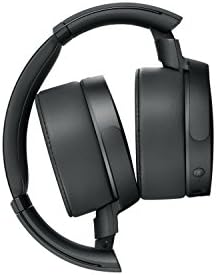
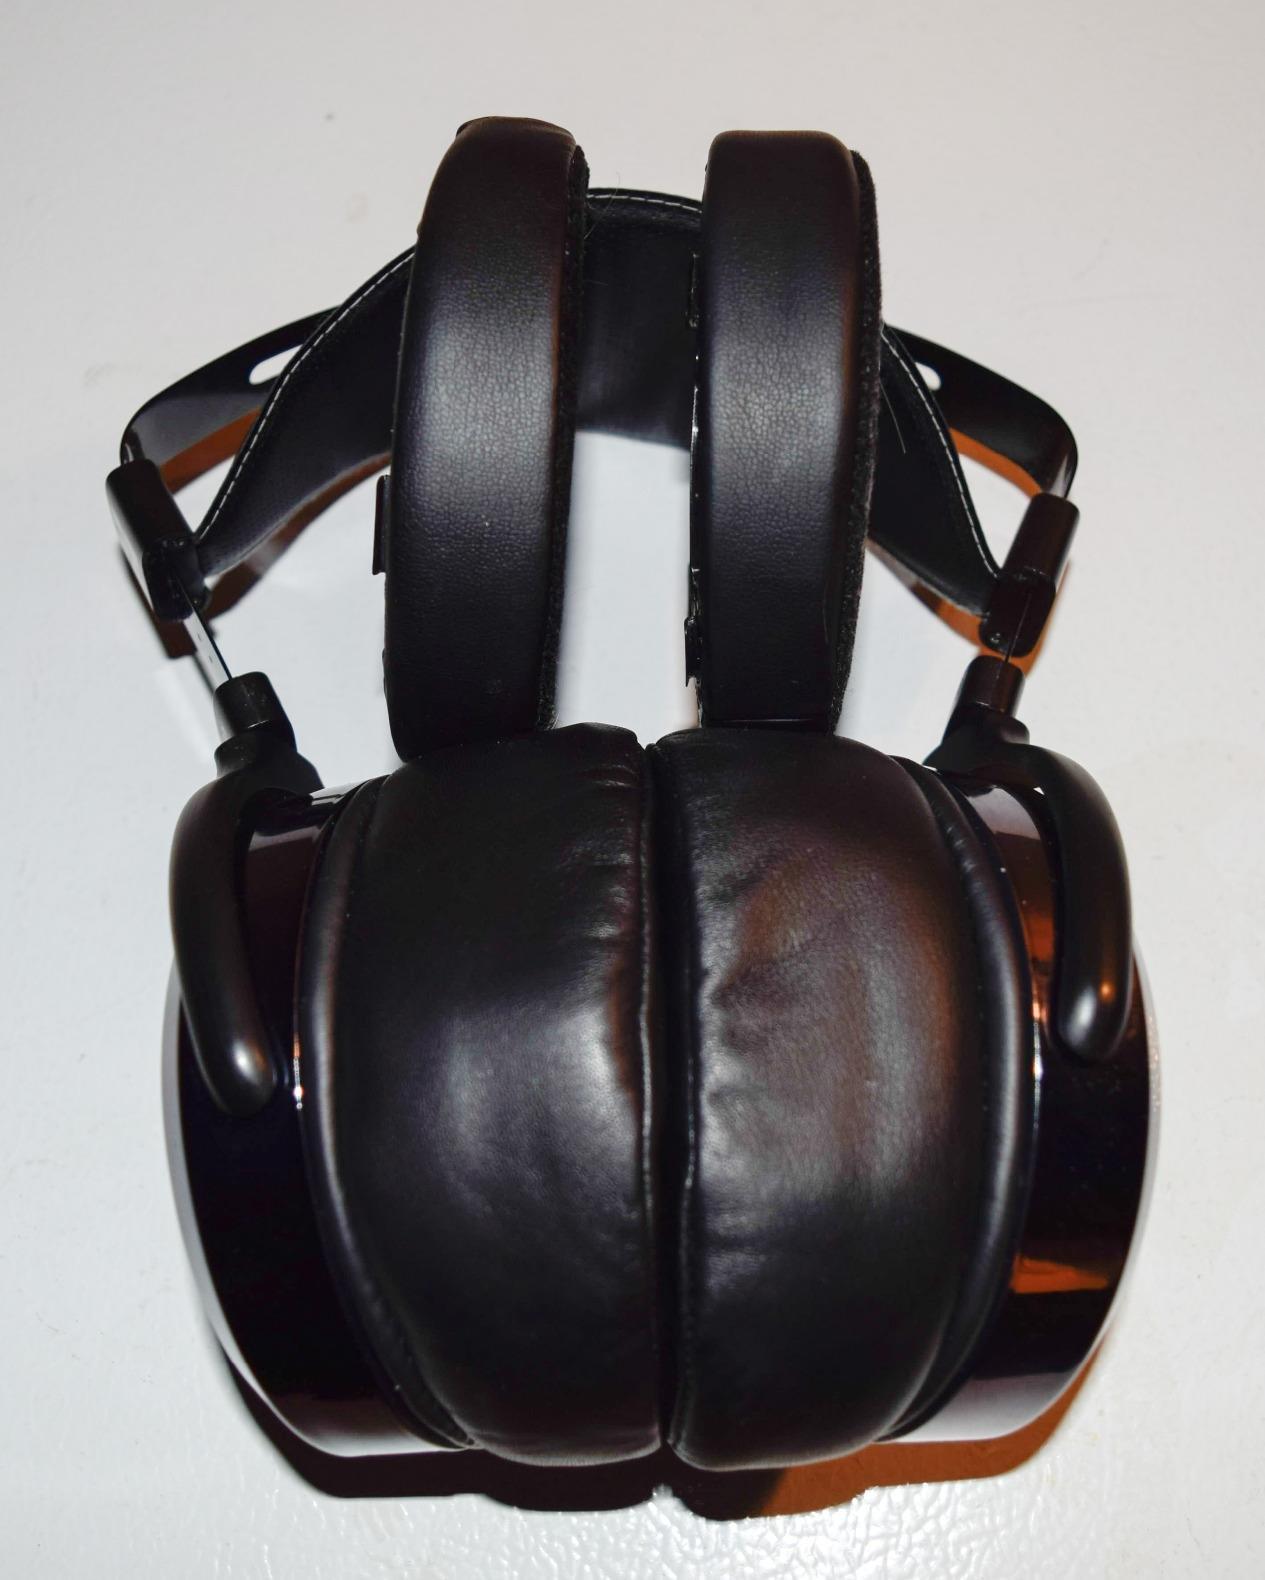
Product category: headphones
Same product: no